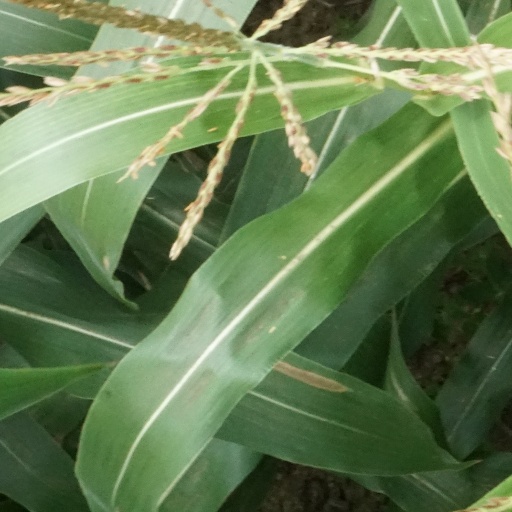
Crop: maize; corn